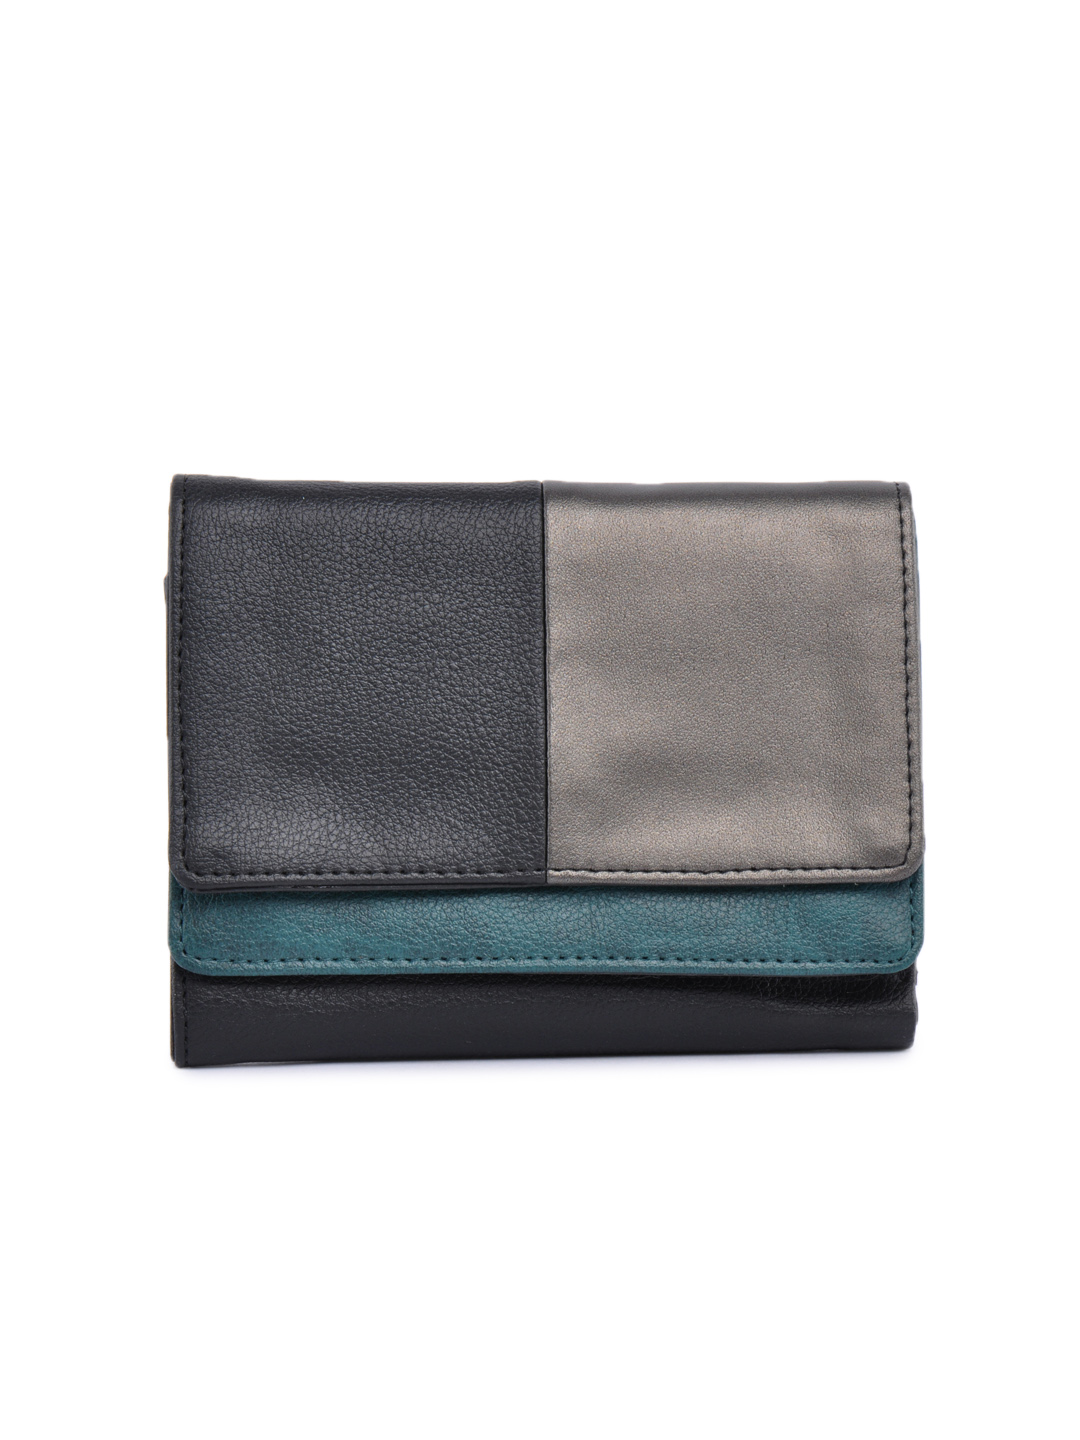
Baggit Women Humtum Taj Black Wallet
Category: Accessories / Wallets / Wallets
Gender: Women
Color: Black
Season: Winter 2015
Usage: Casual